Instant camera

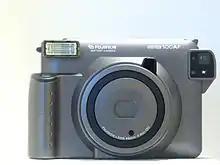
Fujifilm Instax 500AF camera

Kodak's EK and Kodamatic series cameras were introduced in 1976, and accepted a Kodak developed integral instant film, similar to but incompatible with Polaroid's SX-70 film. The film was chemically similar to Polaroid's with the exception that the negative was exposed from the rear and the dye/developers diffused to the front of the photograph. This alleviated the need for a mirror to reverse the image before it struck the negative.